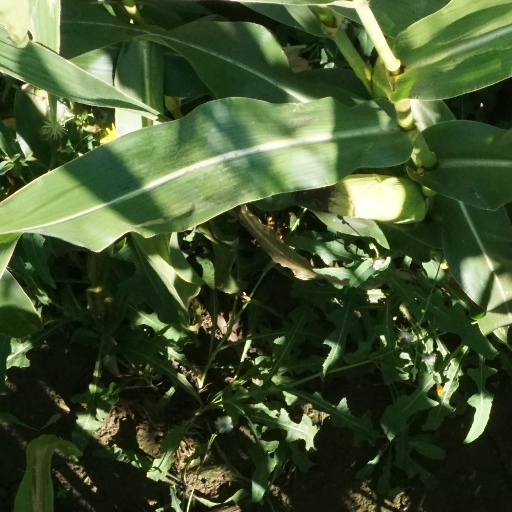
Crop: maize; corn